The Tiger Akbar

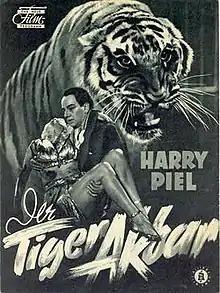

The Tiger Akbar is a 1951 West German thriller film directed by Harry Piel and starring Piel, Friedl Hardt and Hilde Hildebrand.